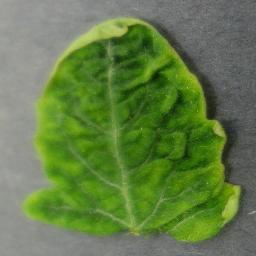
Label: Tomato___Tomato_Yellow_Leaf_Curl_Virus